A. A. Milne

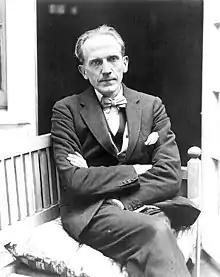
Milne in 1922

After the war, he wrote a denunciation of war titled "Peace with Honour" (1934), which he retracted somewhat with 1940's "War with Honour". During World War II, Milne was one of the most prominent critics of fellow English writer (and Authors XI cricket teammate) P. G. Wodehouse, who was captured at his country home in France by the Nazis and imprisoned for a year. Wodehouse made radio broadcasts about his internment, which were broadcast from Berlin. Although the light-hearted broadcasts made fun of the Germans, Milne accused Wodehouse of committing an act of near treason by cooperating with his country's enemy. Wodehouse got some revenge on his former friend (e.g. in "The Mating Season") by creating fatuous parodies of the Christopher Robin poems in some of his later stories, and claiming that Milne "was probably jealous of all other writers... But I loved his stuff."